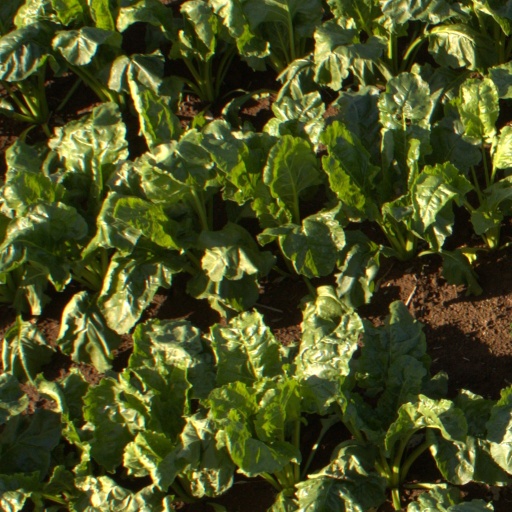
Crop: sugar beet